Nordic model

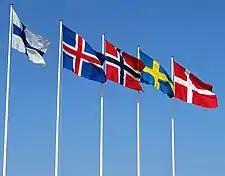
Flags of the Nordic countries, from left to right: Finland, Iceland, Norway, Sweden, and Denmark

The Nordic model comprises the economic and social policies as well as typical cultural practices common in the Nordic countries (Denmark, Finland, Iceland, Norway, and Sweden). This includes a comprehensive welfare state and multi-level collective bargaining based on the economic foundations of social corporatism, and a commitment to private ownership within a market-based mixed economywith Norway being a partial exception due to a large number of state-owned enterprises and state ownership in publicly listed firms.